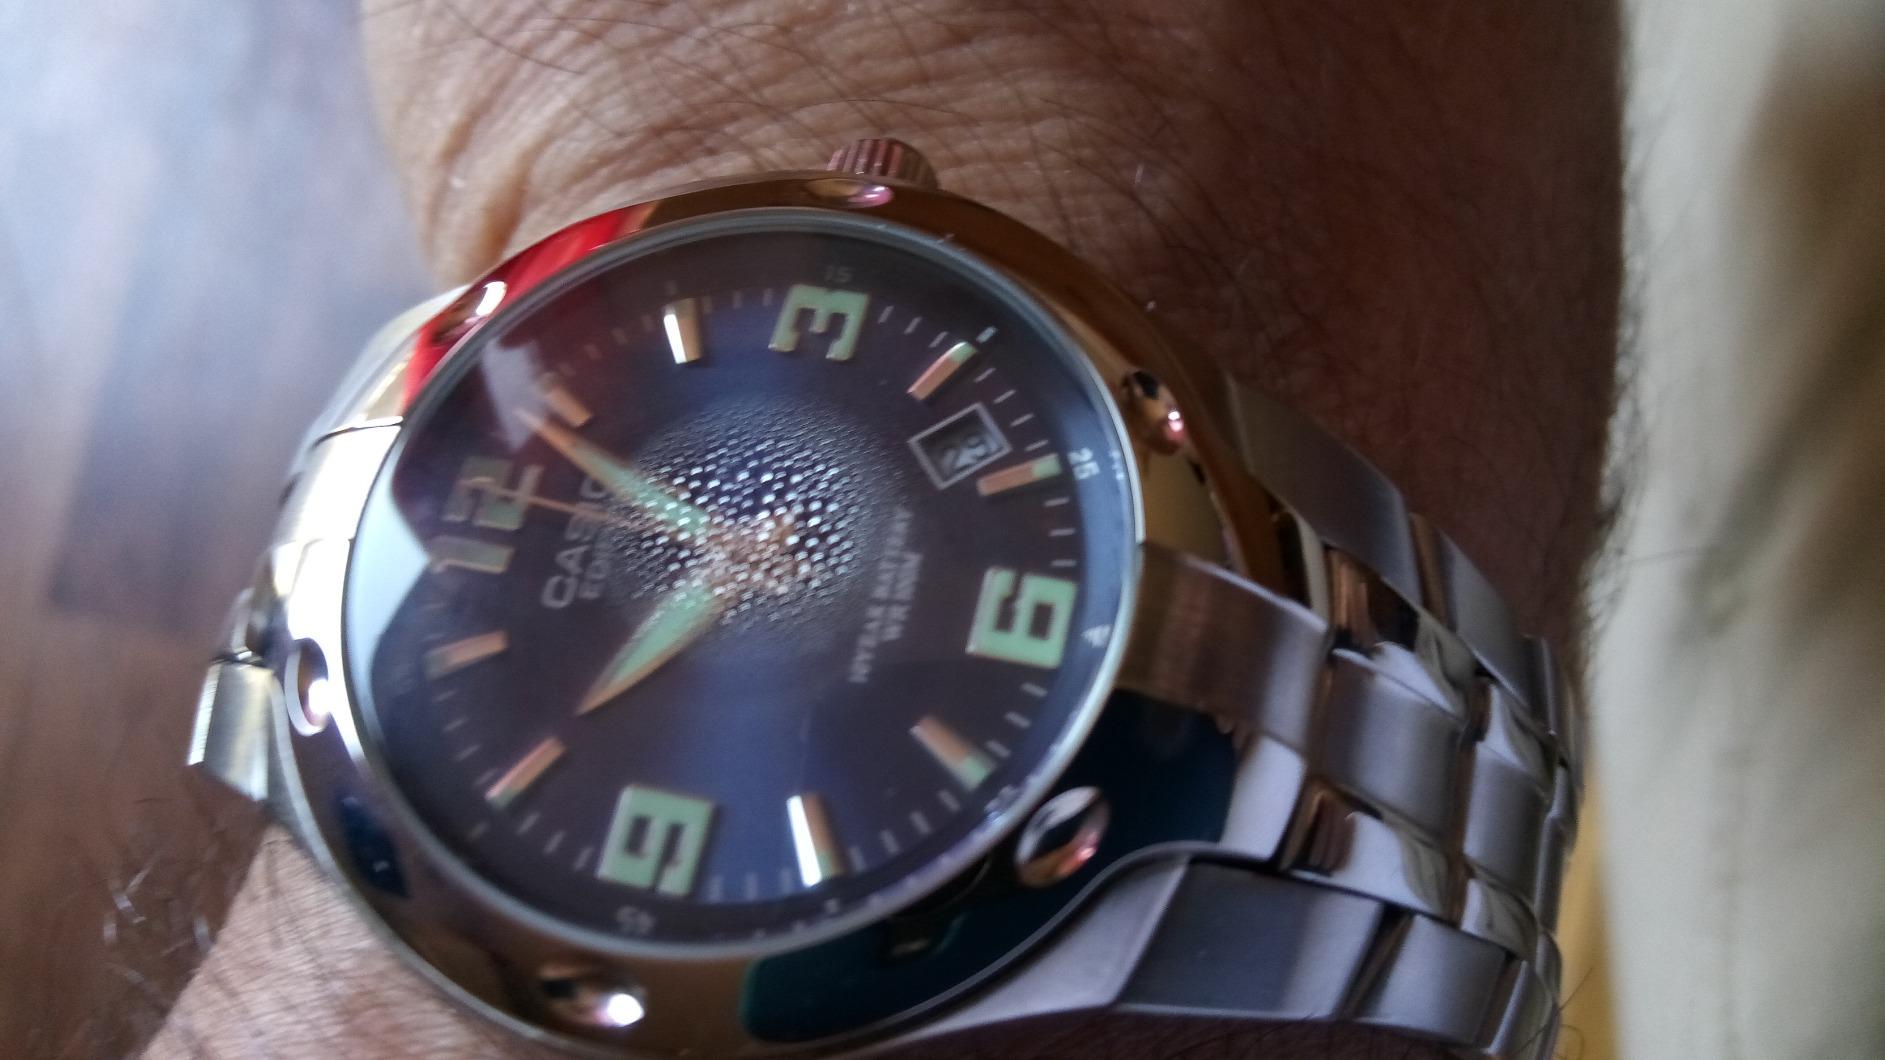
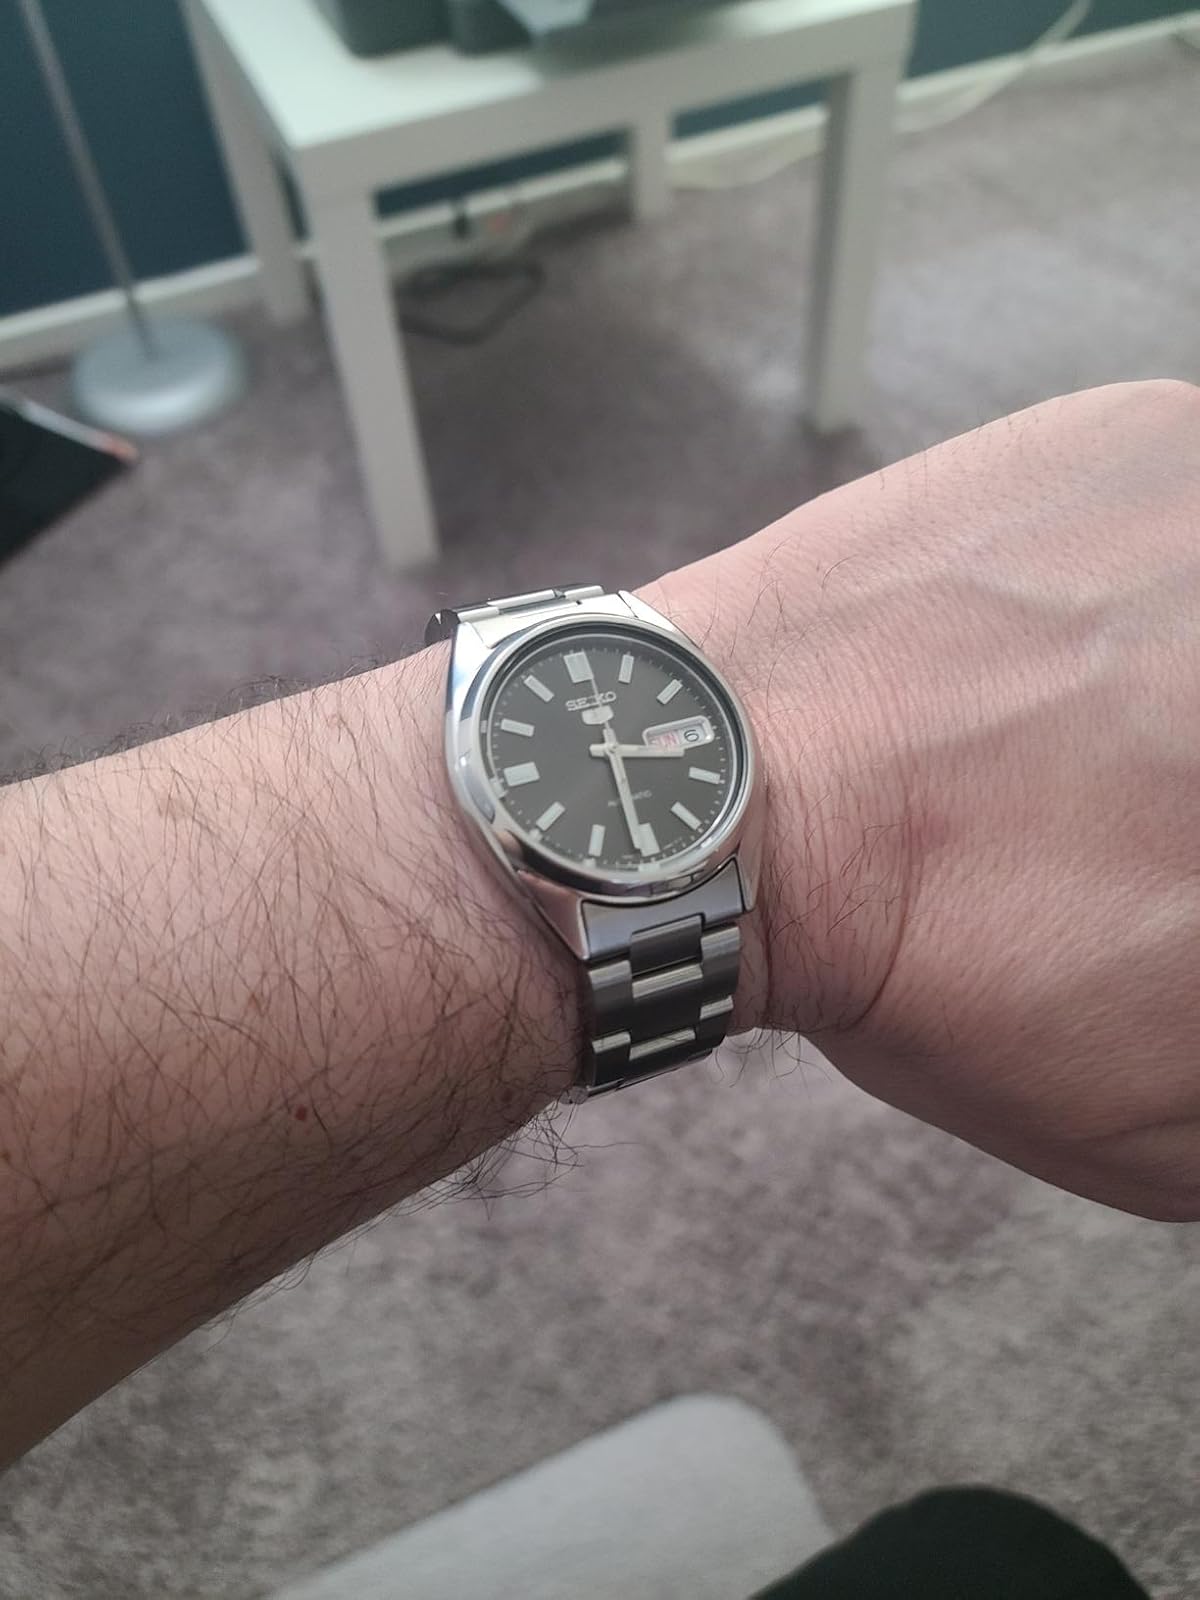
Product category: accessories_watch
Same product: no